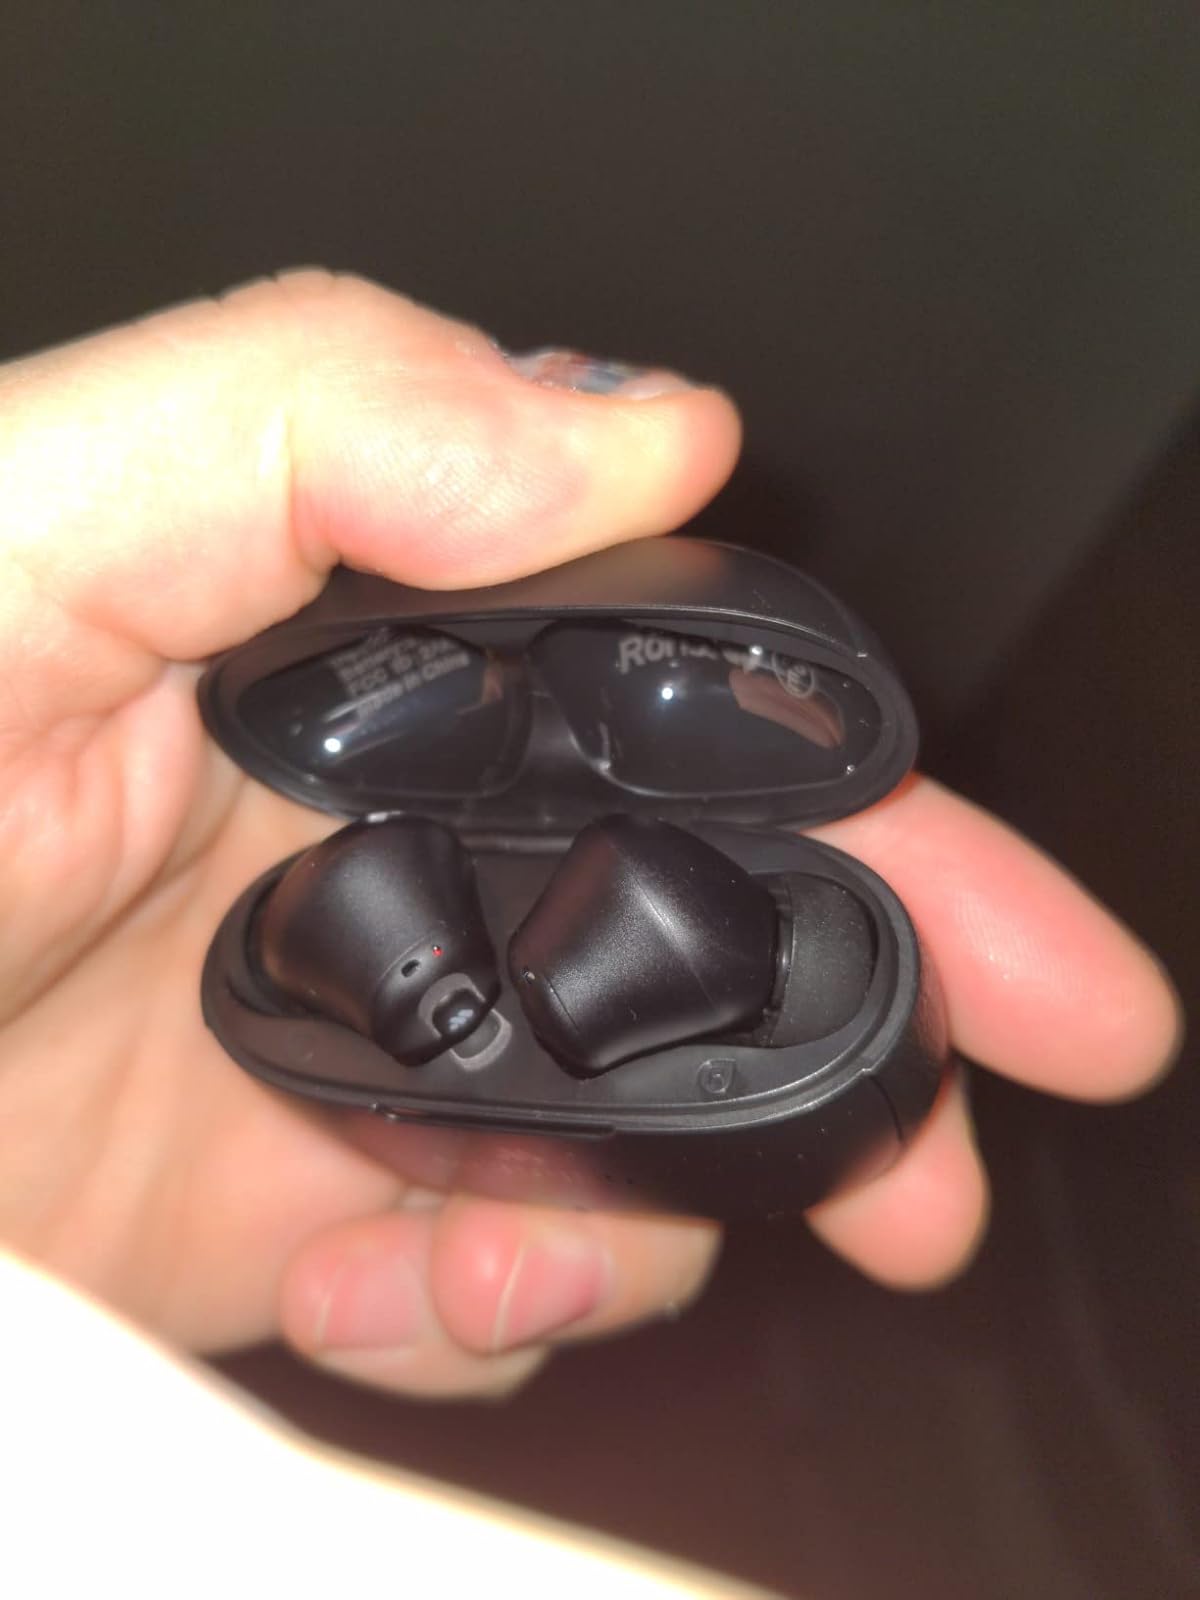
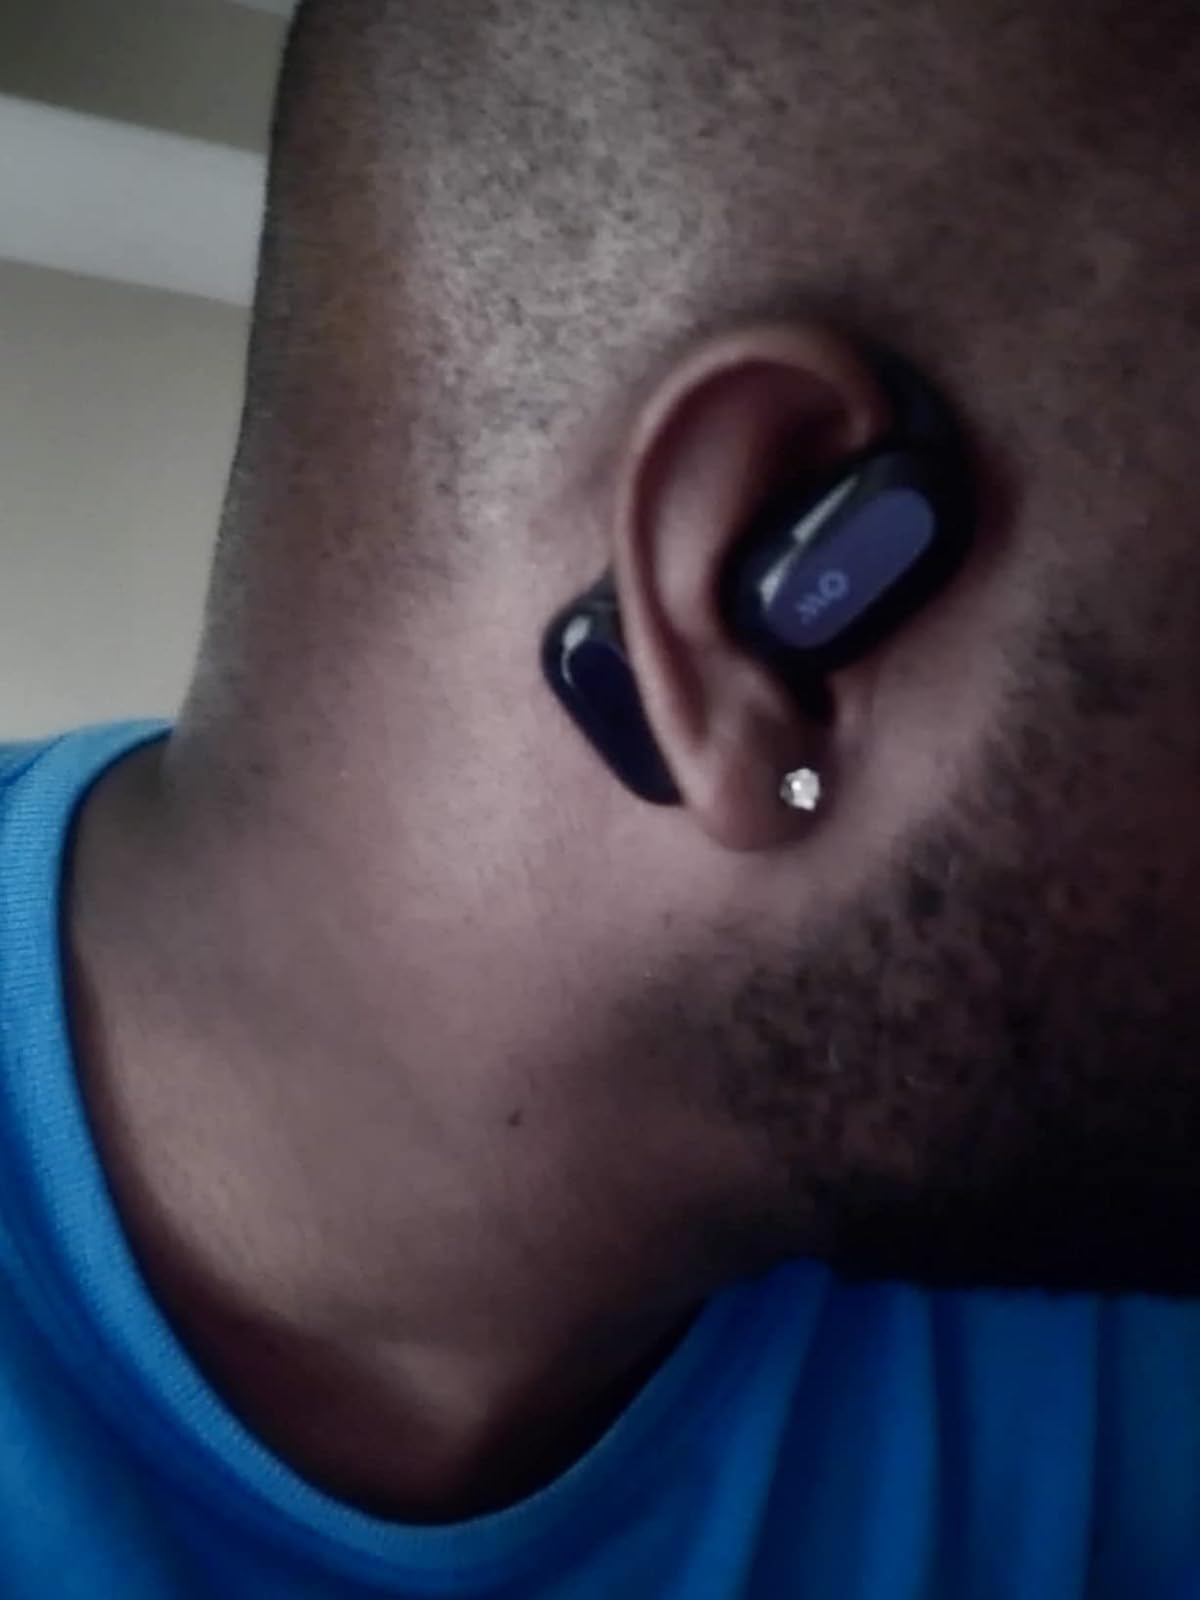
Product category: earbuds
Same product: no